Gila Martow

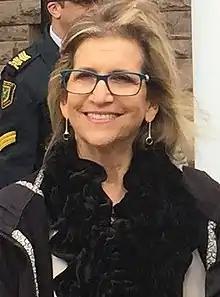

Gila Deborah Gladstone-Martow ( Gladstone; born June 5, 1961) is a politician in Ontario, Canada. She has represented Ward 5 on Vaughan City Council since 2022. She previously represented the electoral district of Thornhill in the Legislative Assembly of Ontario as a member of the Ontario Progressive Conservative Party from 2014 to 2022. Martow did not seek re-election in the 2022 Ontario general election after unsuccessfully seeking the federal Conservative nomination in 2021. Martow returned to municipal politics in her successful election bid in the 2022 Vaughan Municipal Election.